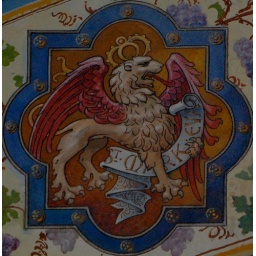
carisbrooke castle in church